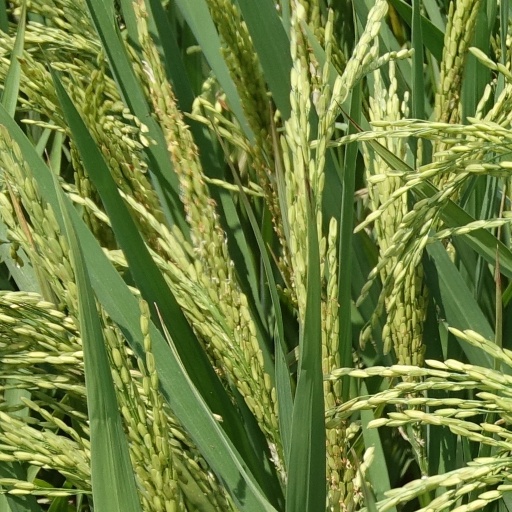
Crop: rice